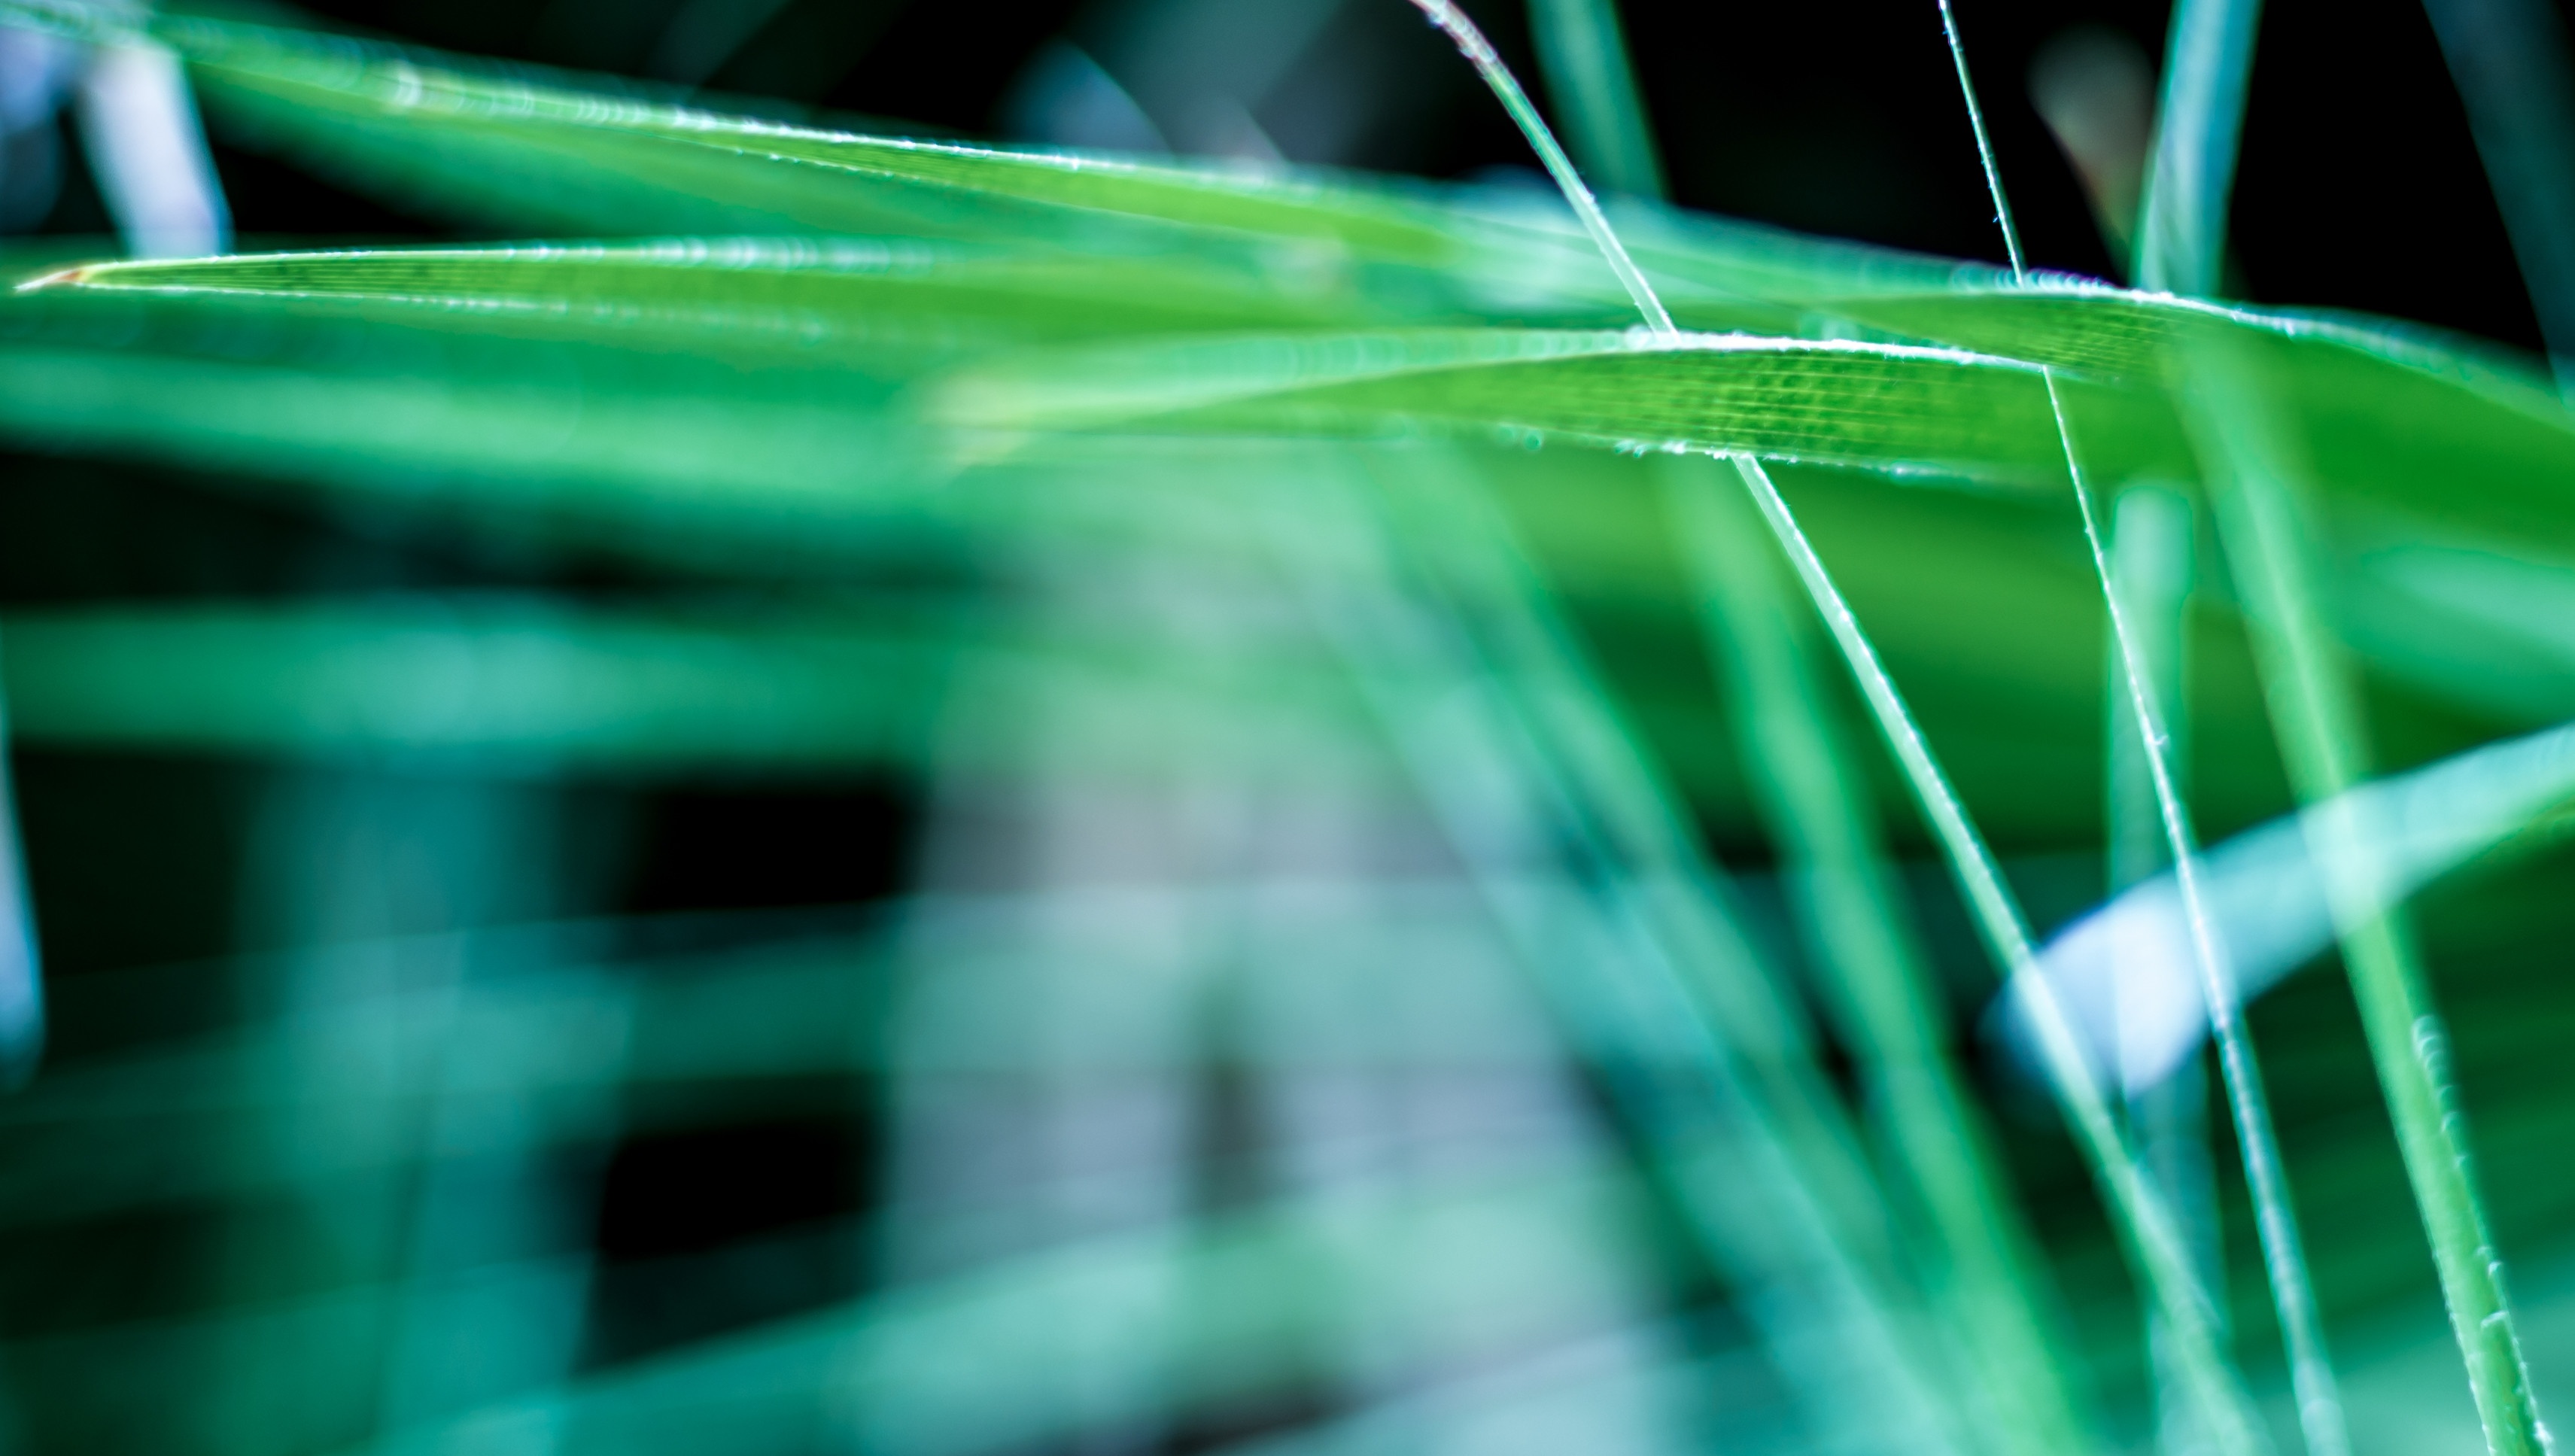
water, nature, grass, light, bokeh, abstract, plant, white, photography, sunlight, leaf, glass, photo, line, green, reflection, color, blue, nikon, black, fern, plants, close up, art, raw, shape, moisture, colorphotography, nikond600, macro photography, computer wallpaper